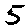
Label: 5